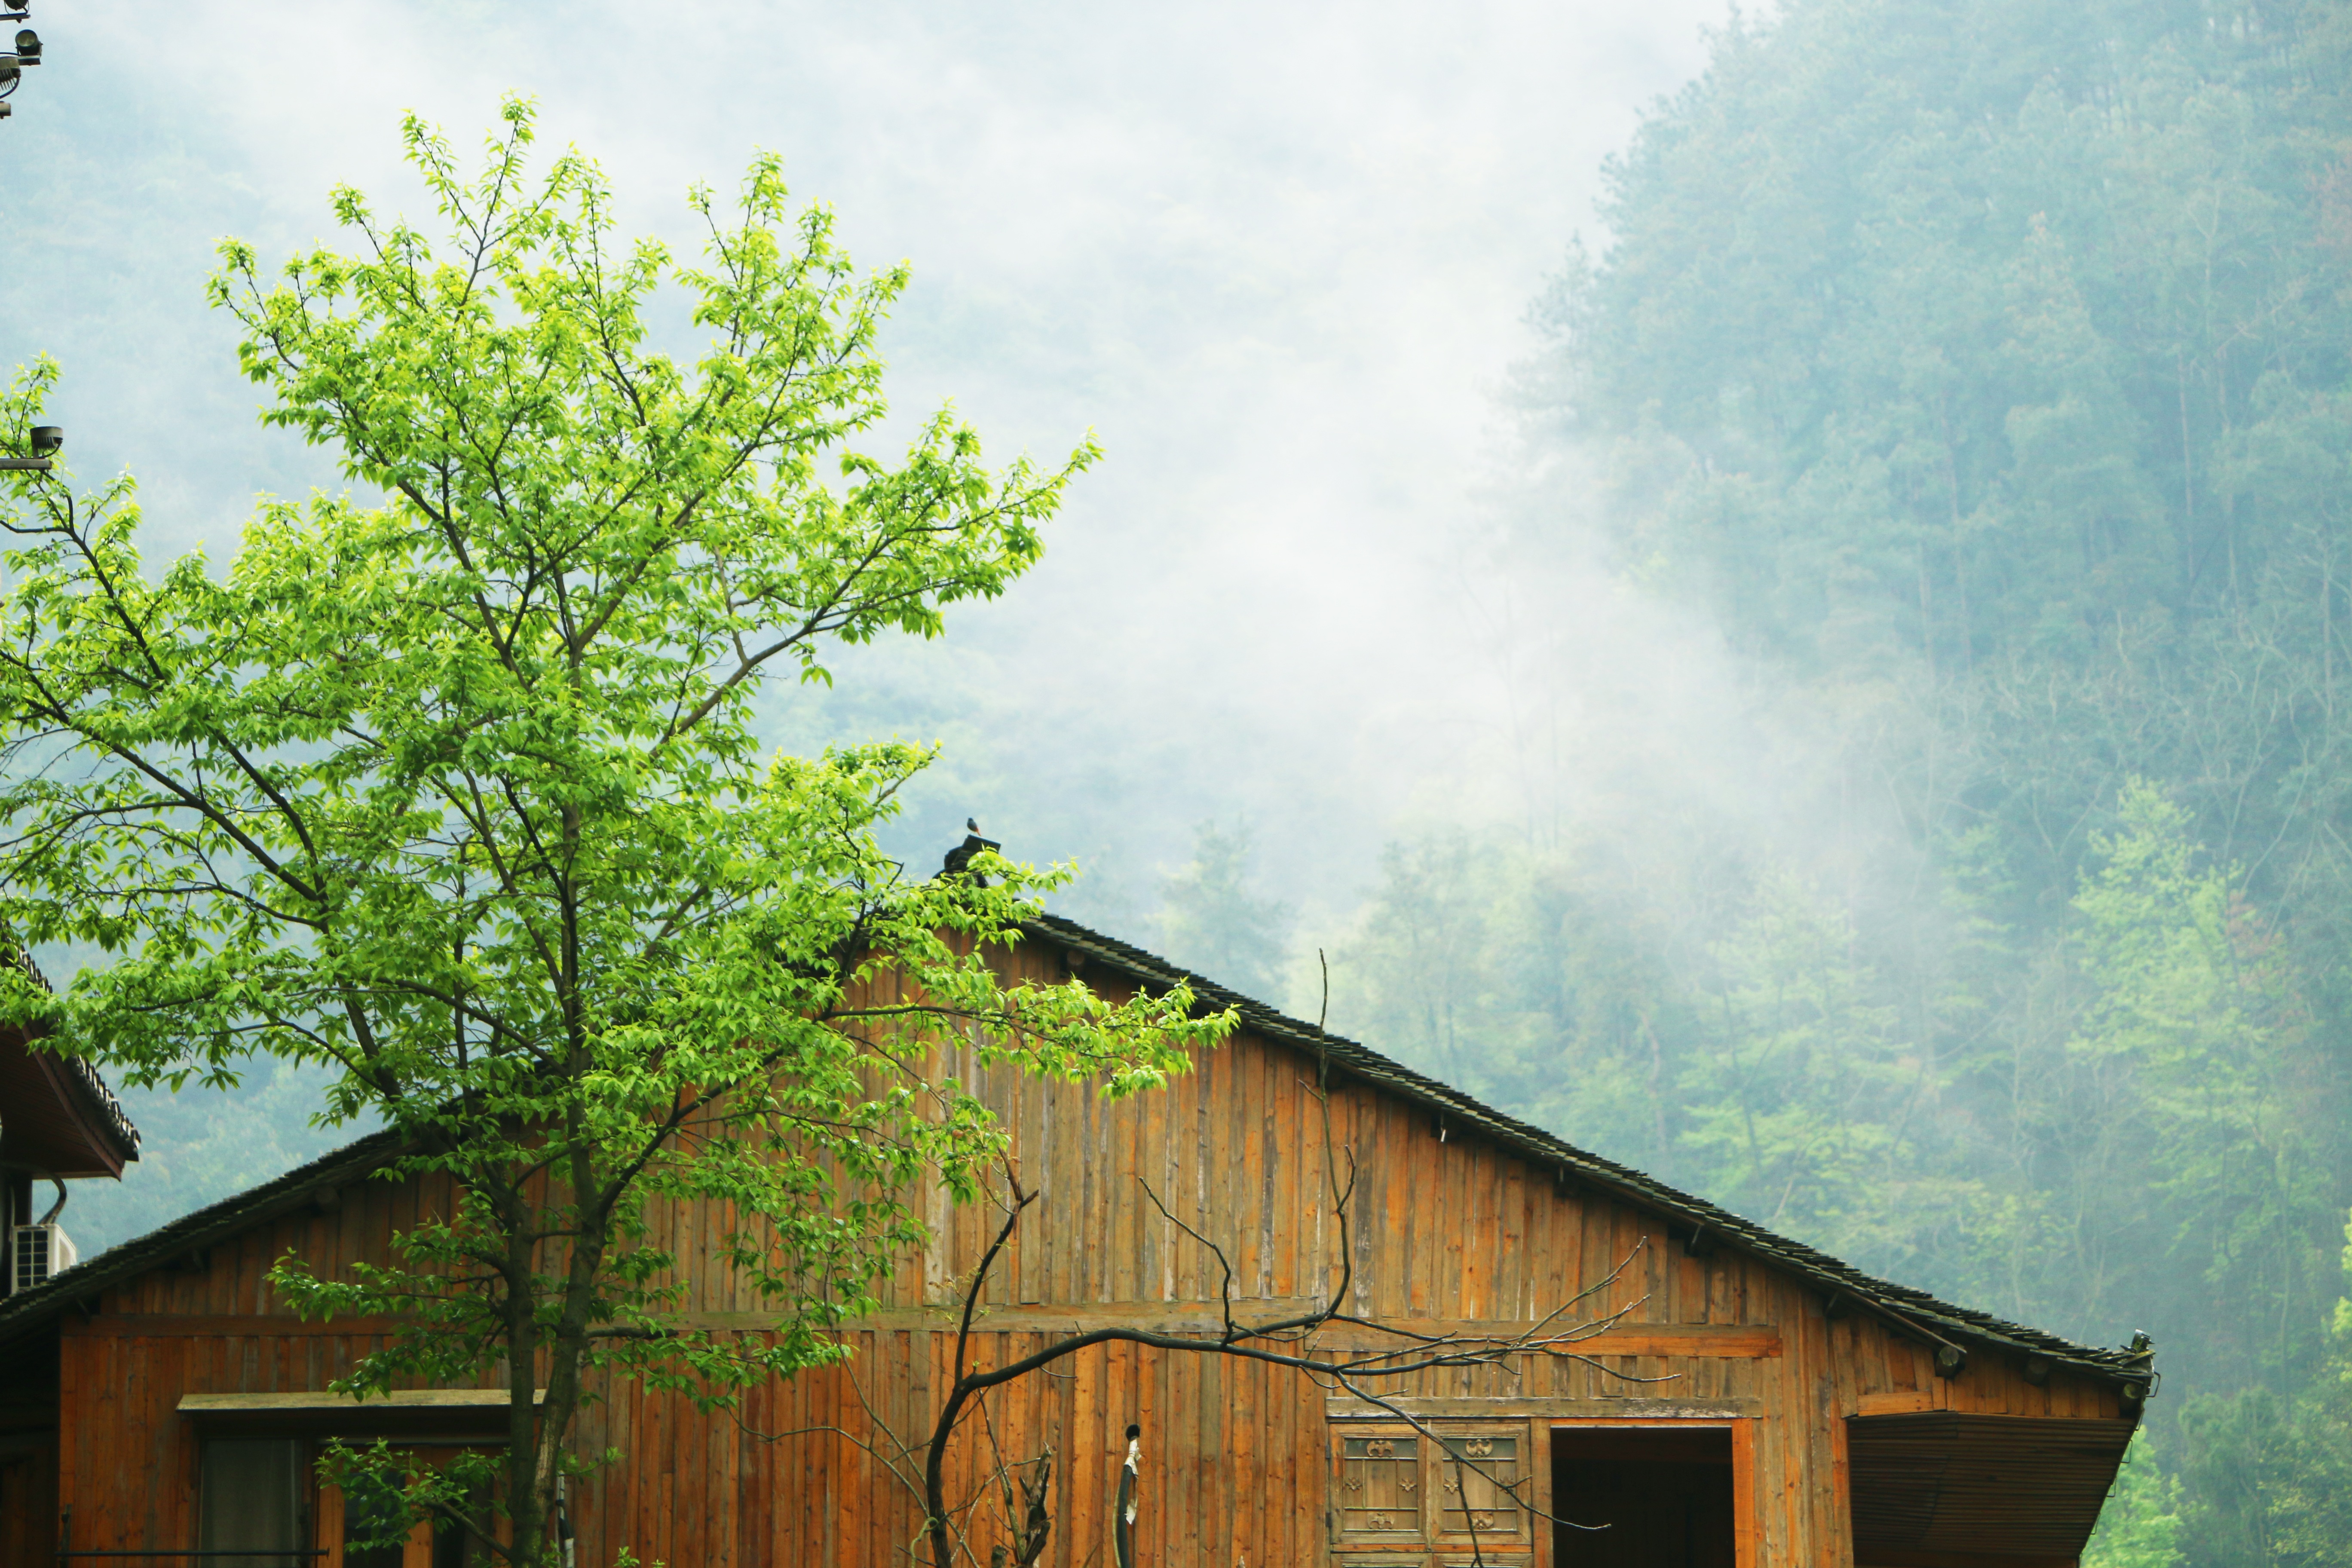
tree, forest, mountain, mist, house, green, log cabin, rural area, woody plant